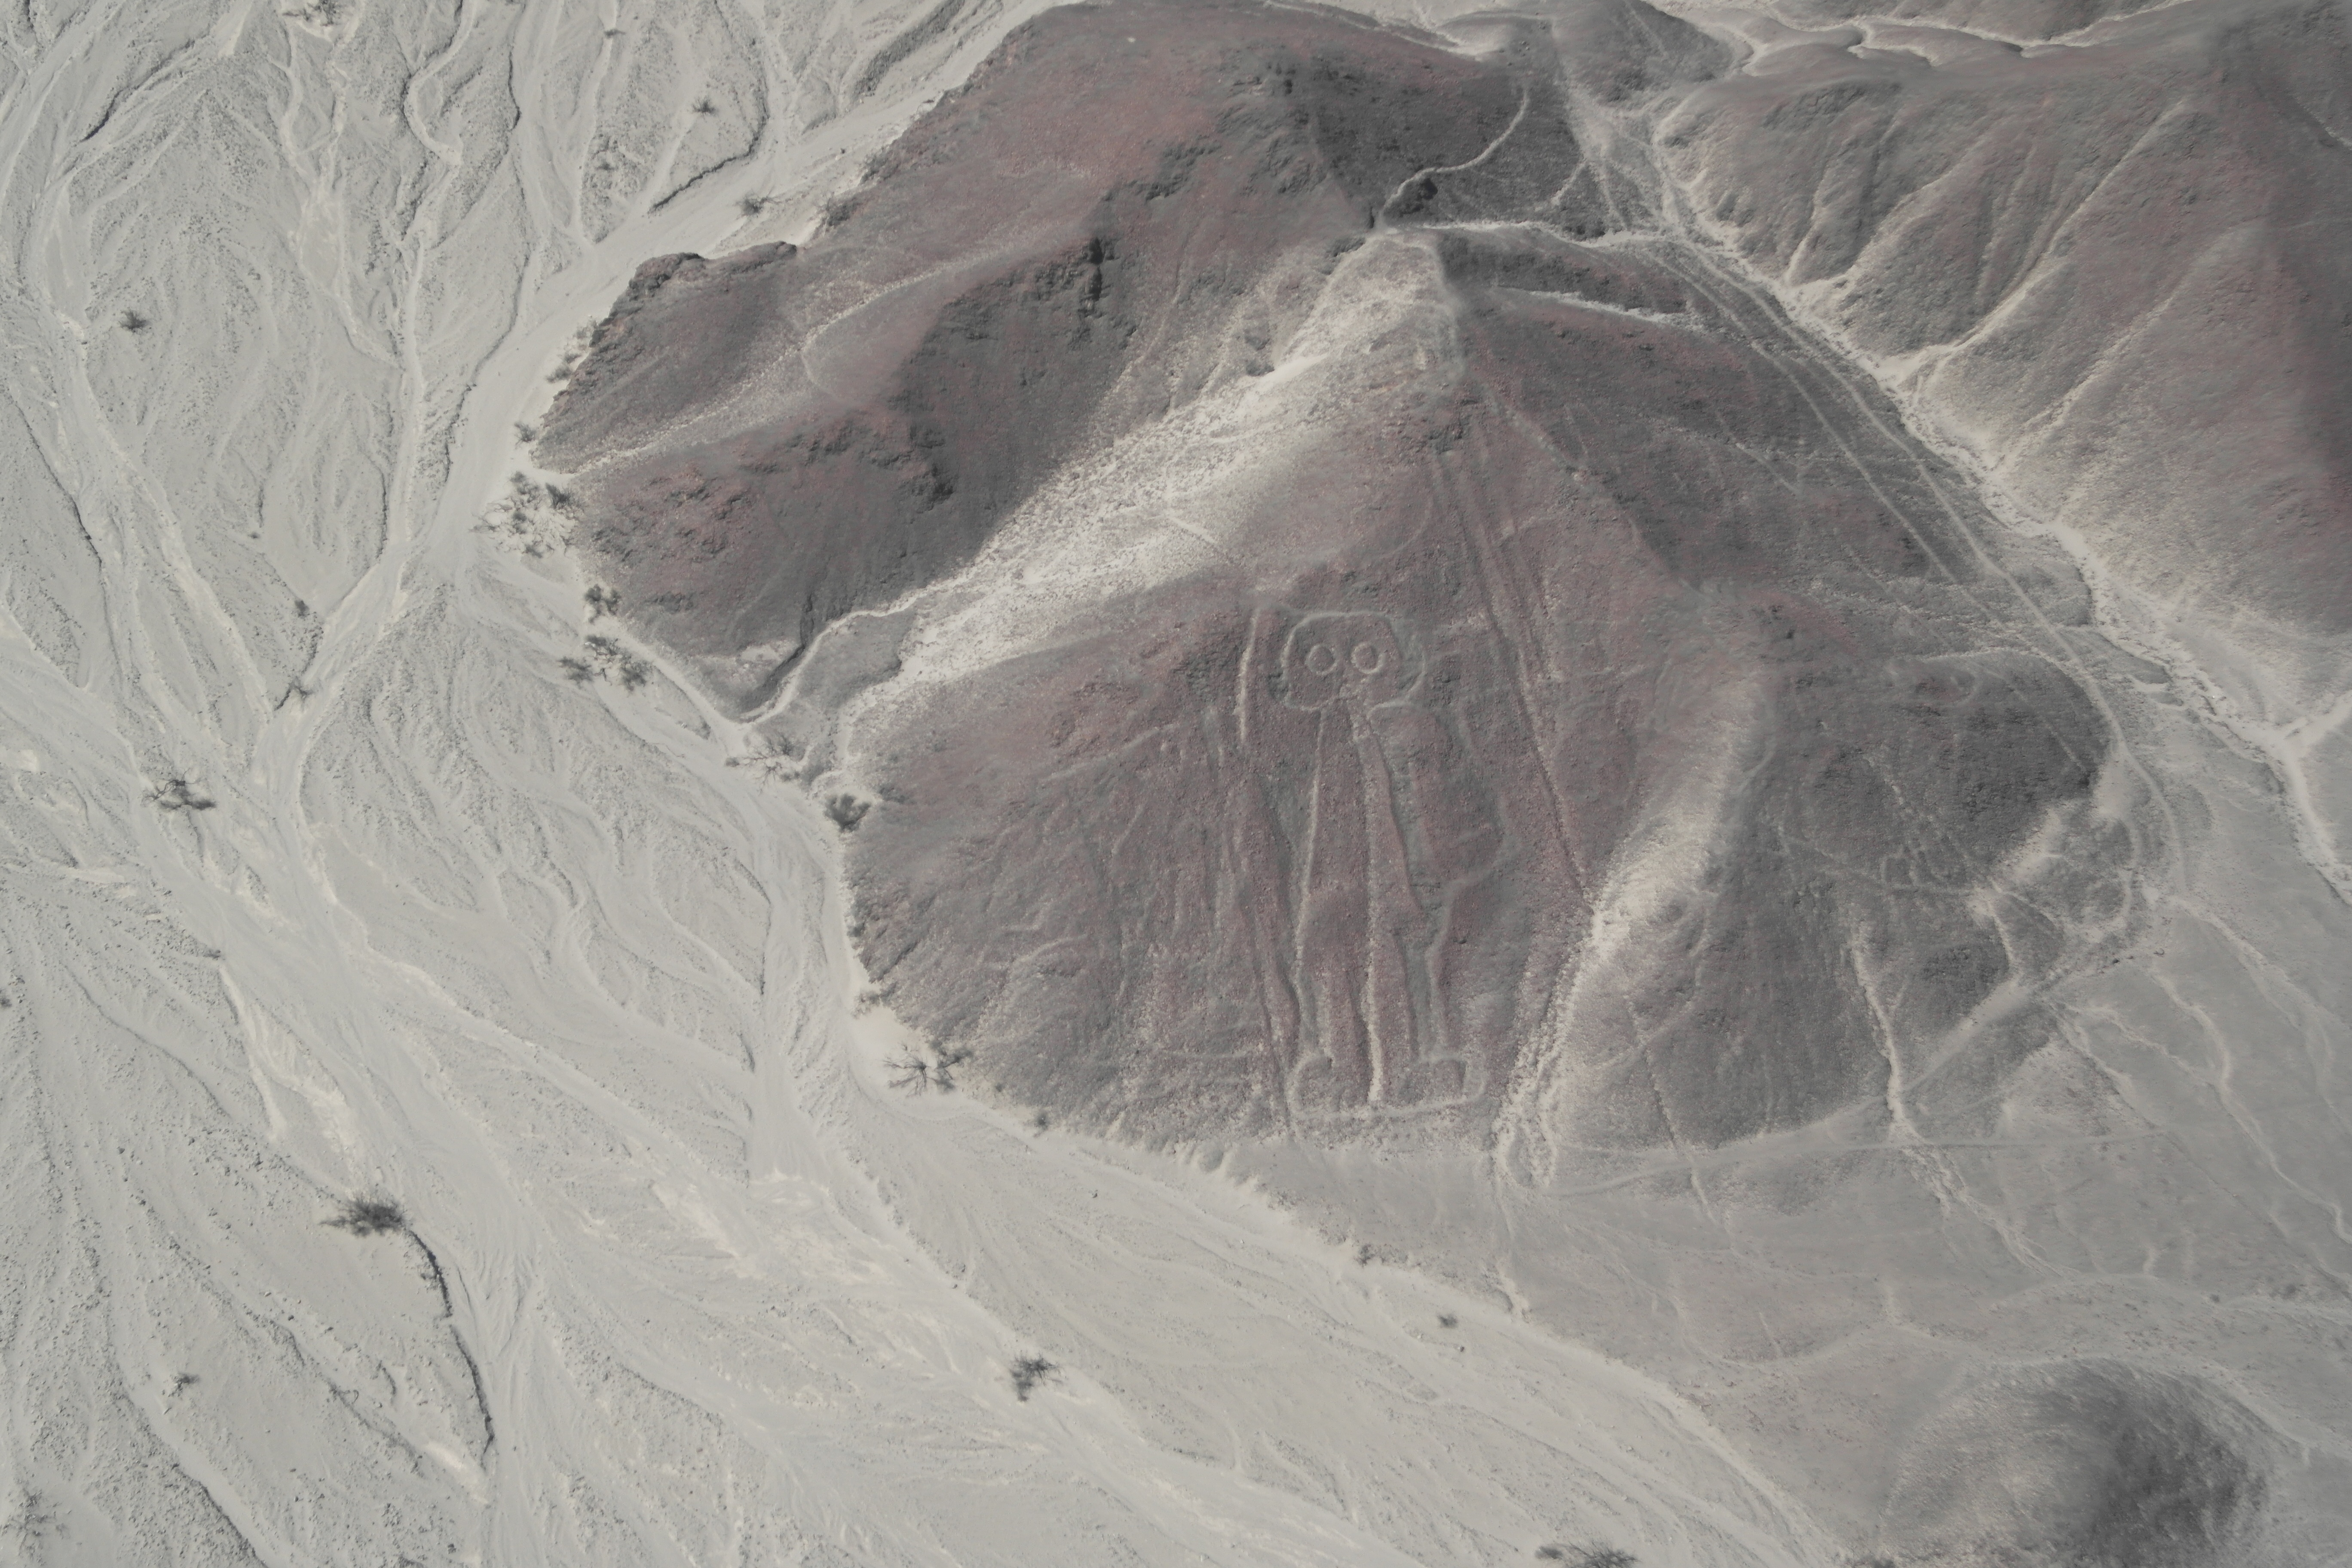
mountain, snow, winter, holiday, terrain, peru, lines, geology, piste, born, geological phenomenon